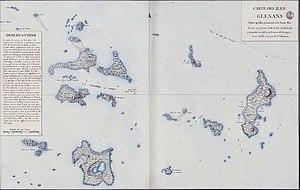
Carte de l'archipel des Glénan datant de 1755 (par Villeminot).
L'archipel des Glénan ou îles des Glénan, localement appelé « les Glénan » est un archipel breton du golfe de Gascogne, situé au sud de Fouesnant, dans le Finistère. L'école de voile « Les Glénans », implantée sur le site depuis 1947, se réserve l'orthographe avec un « s » final au moyen d'une marque commerciale.